Stuffed quinces
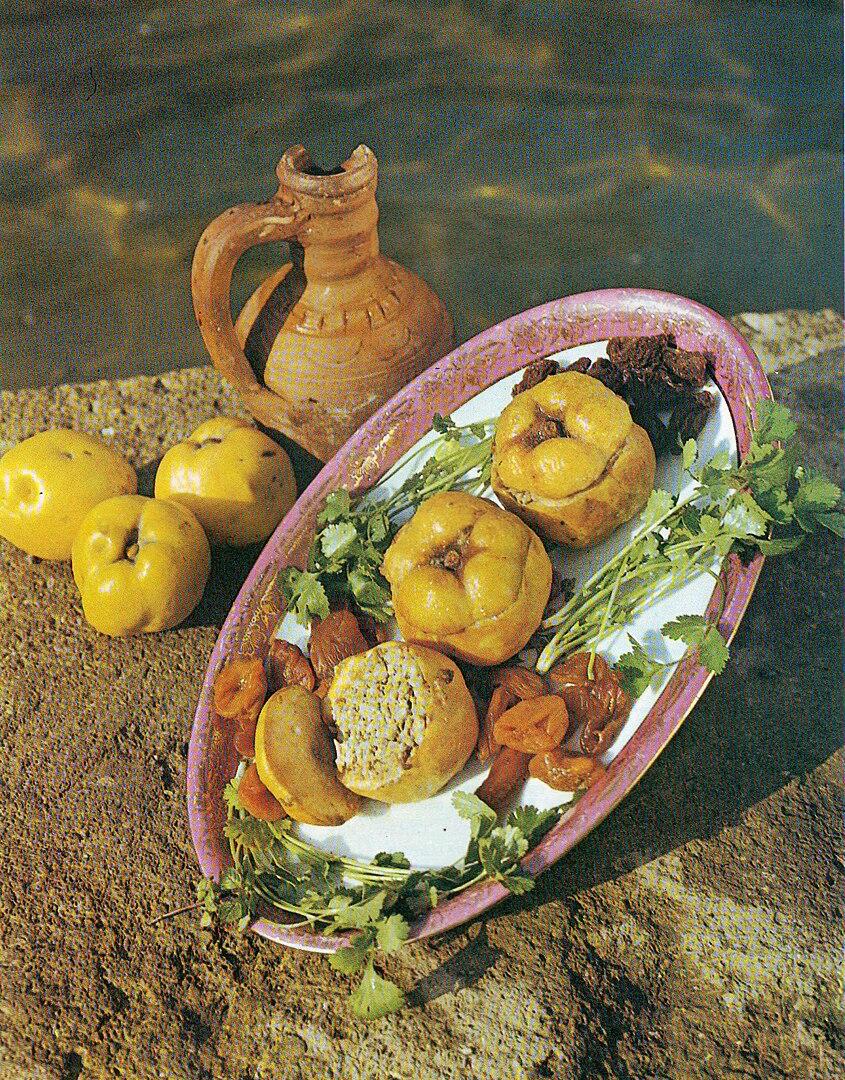
Also known as:
ar - Arabic: محشو سفرجل
az - Azerbaijani: Heyva dolması
el - Greek: Γεμιστά κυδώνια
fa - Persian: دلمه به
tr - Turkish: Ayva dolması
Category: fruit (quinces, stuffed fruit)
Cuisine: Turkish, Azerbaijani
Associated cuisines: Turkish, Azerbaijani
Area: Turkey, Azerbaijan
Countries: Turkey, Azerbaijan
Region: Western Asia, , , ,
The dish is made from quinces stuffed with meat lamb and rice.